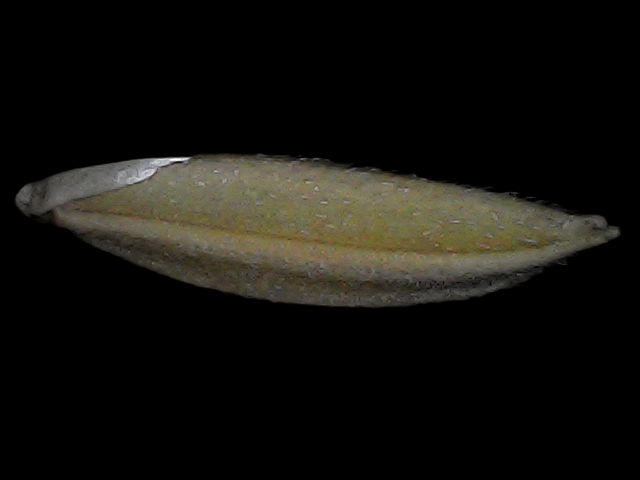
Rice variety: Bd72